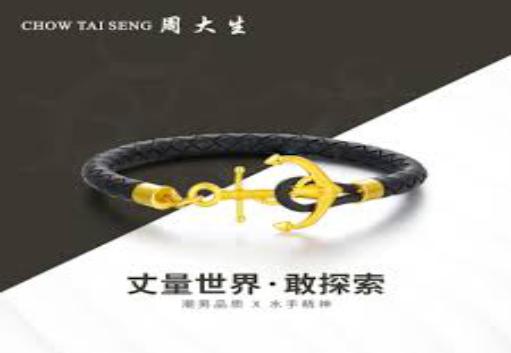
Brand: CHOW TAI SENG-1
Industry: Others